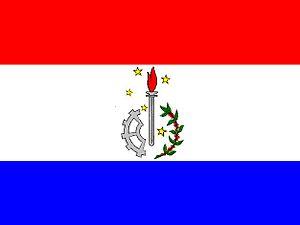
Tambaú est une municipalité brésilienne de la microrégion de São João da Boa Vista.